Aneurin Owen (antiquarian)

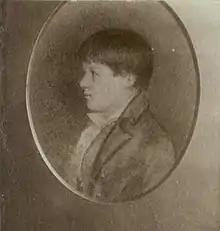
Portrait of Aneurin Owen as a child

Aneurin Owen was a son of William Owen by his wife, Sarah Elizabeth. While he was still a child his father took the additional name of Pughe on inheriting some property at Nantglyn in Denbighshire. The family moved there from London. Owen was for a short time at Friars School, Bangor, but was mainly educated by his father.